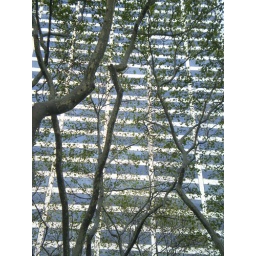
Trees at Bryant Park, looking over at a building across the street (on 42nd Street).